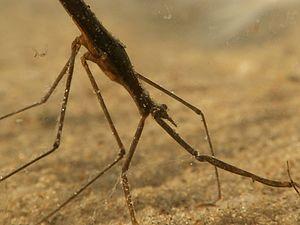
La ranatre linéaire est une espèce de punaises aquatiques de la famille des Nepidae, sous-famille des Ranatrinae et du genre Ranatra. Elle se trouve dans les étangs et étendues d'eau peu profondes, à proximité des berges et peut atteindre jusqu'à 7 cm de longueur.